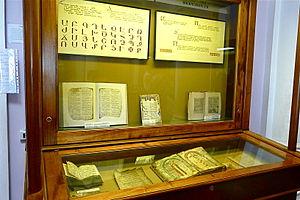
Le Matenadaran ou Institut Machtots de recherches sur les manuscrits anciens est l'un des plus riches dépôts de manuscrits et de documents au monde. Situé à Erevan, la capitale arménienne, il compte plus de 17 000 manuscrits et environ 300 000 documents d'archives.